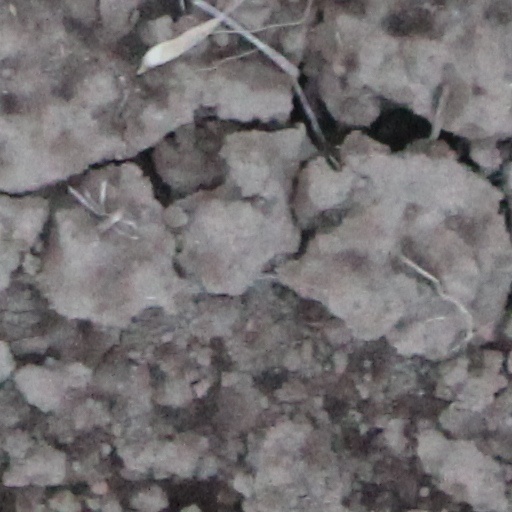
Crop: wheat